HMS Ganges (shore establishment)

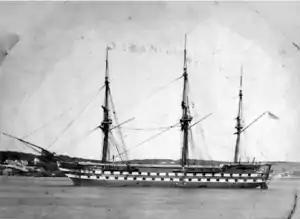
The second ship to be named HMS "Ganges", and the first to be a training ship

She put into Devonport on 5 May 1865 and underwent a refit. She took her first intake of 180 boys on 1 January 1866. They had been transferred from the training ship HMS "Wellesley", then at Chatham. "Wellesley"s commander, Frederick H. Stevens also came with the boys and became "Ganges"s commanding officer. Having been refitted to provide accommodation for 500 boys, "Ganges" was towed to Mylor by the paddle tug "Gladiator". She arrived on 20 March 1866 and was anchored in the Carrick Roads.